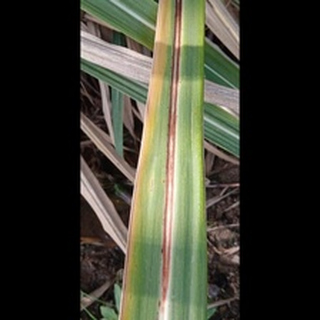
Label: sugarcane_red_rot